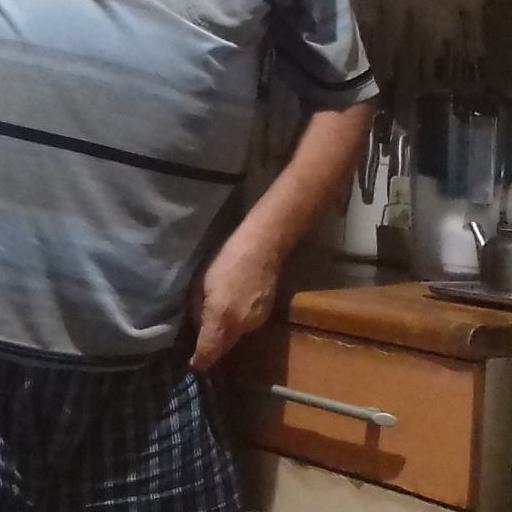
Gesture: no_gesture